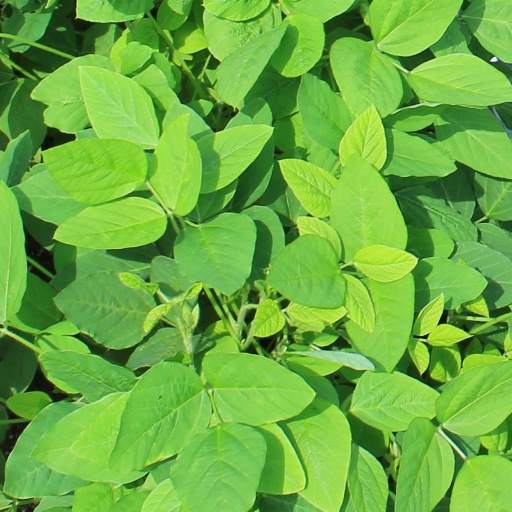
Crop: soybean